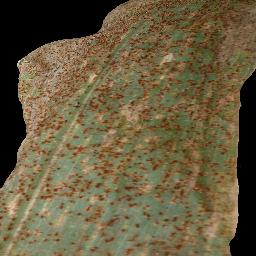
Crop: corn
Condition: (maize)_common_rust